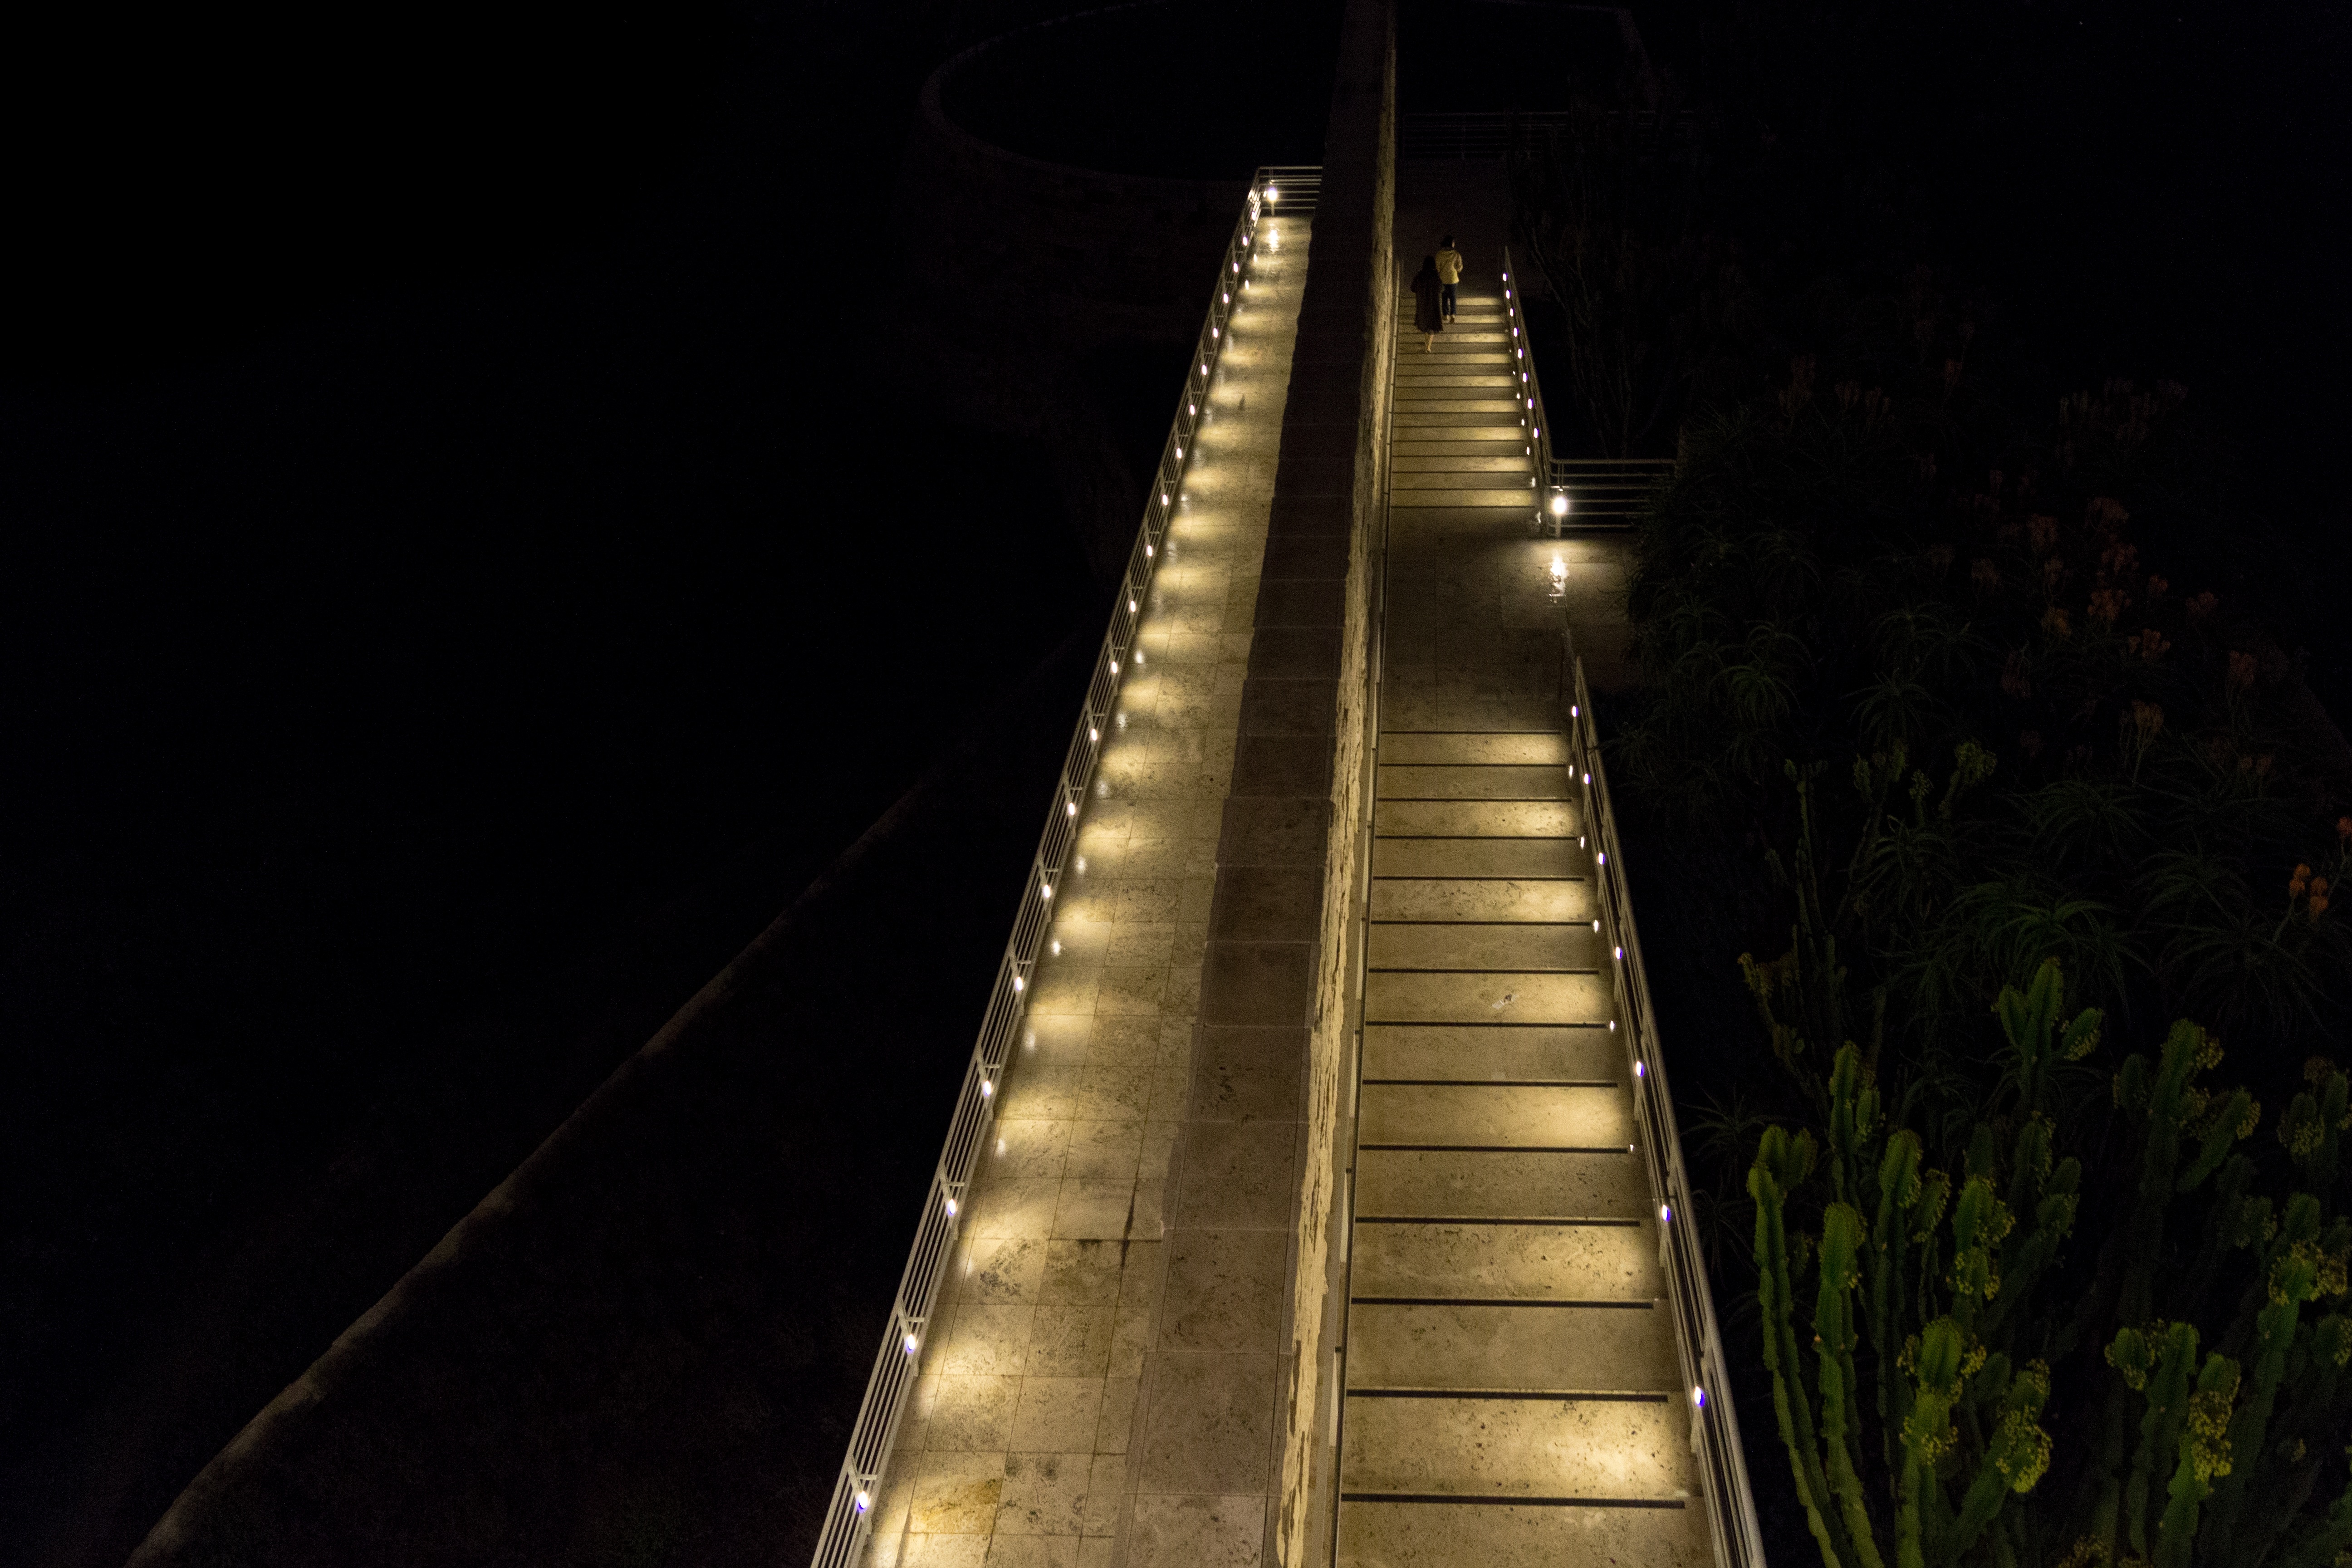
light, bridge, night, sunlight, skyscraper, evening, line, reflection, tower, landmark, darkness, symmetry